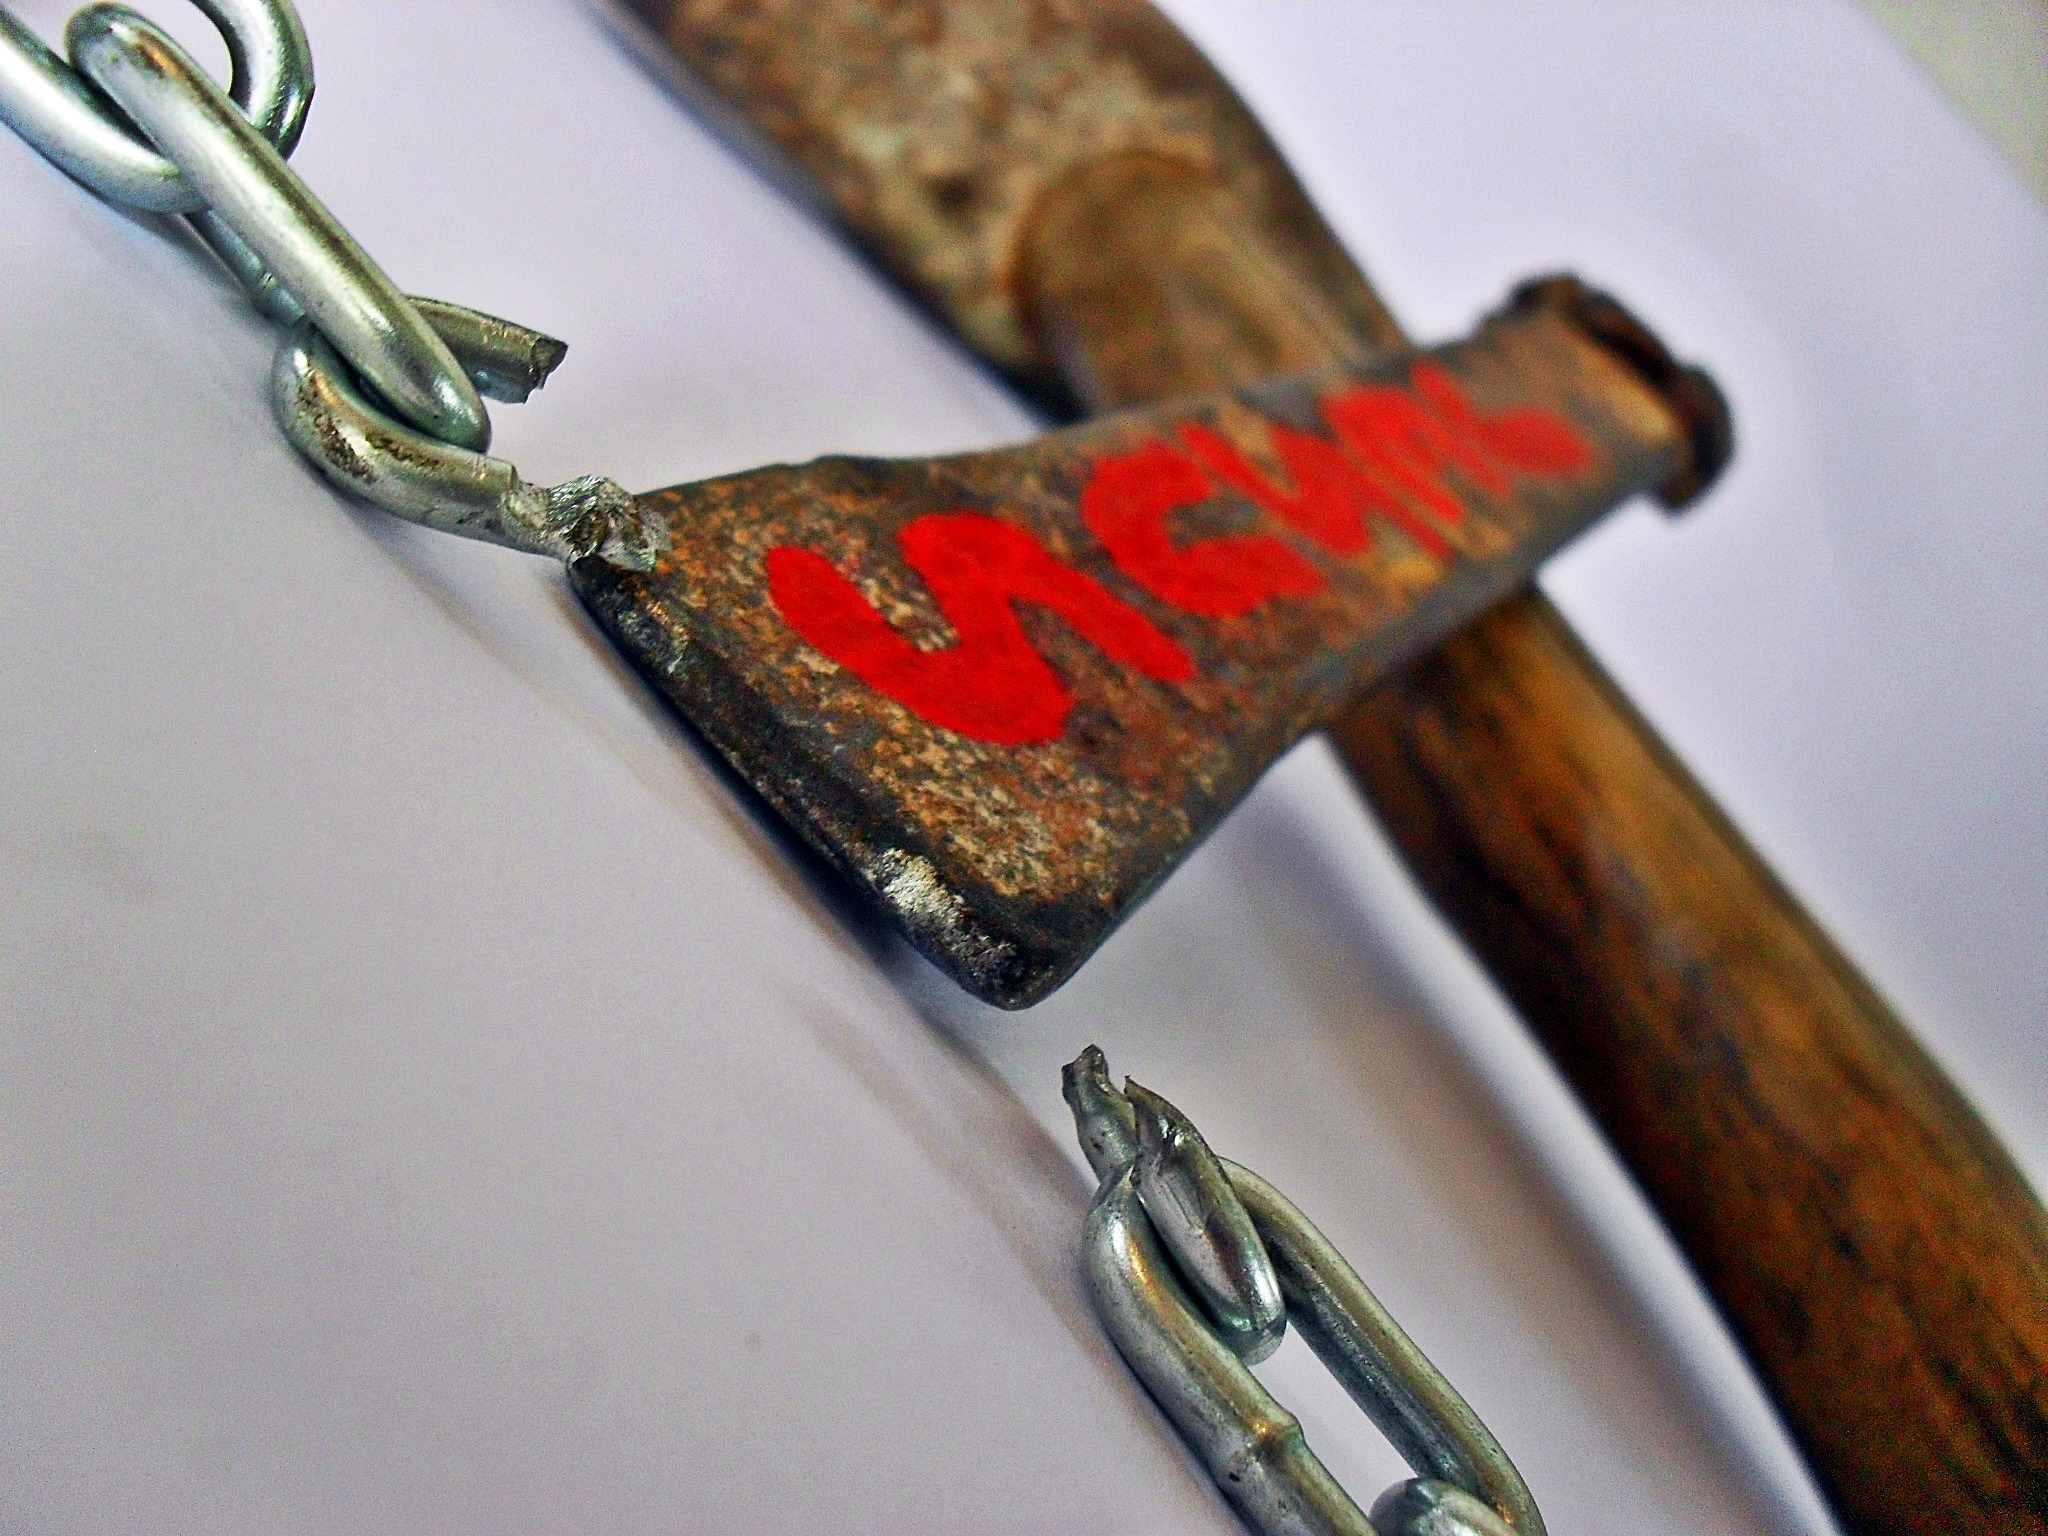
love, metal, peace, church, freedom, jesus, salvador, release, salvation, healing